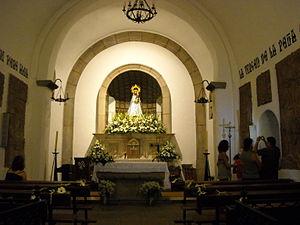
Notre-Dame du Rocher de France ou Vierge du Rocher de France est le nom donné à la Vierge Marie associée à l'image trouvée le 14 mai de 1434 pour le français Simon Roland sur le dessus de la Peña de Francia.
Le sanctuaire Notre-Dame du Rocher de France est un sanctuaire dédié à la Nativité de Marie sous la dénomination de Notre-Dame du Rocher de France. Le sanctuaire, situé sur la cime de la Peña de Francia et le monastère attenant sont régis par les Dominicains.